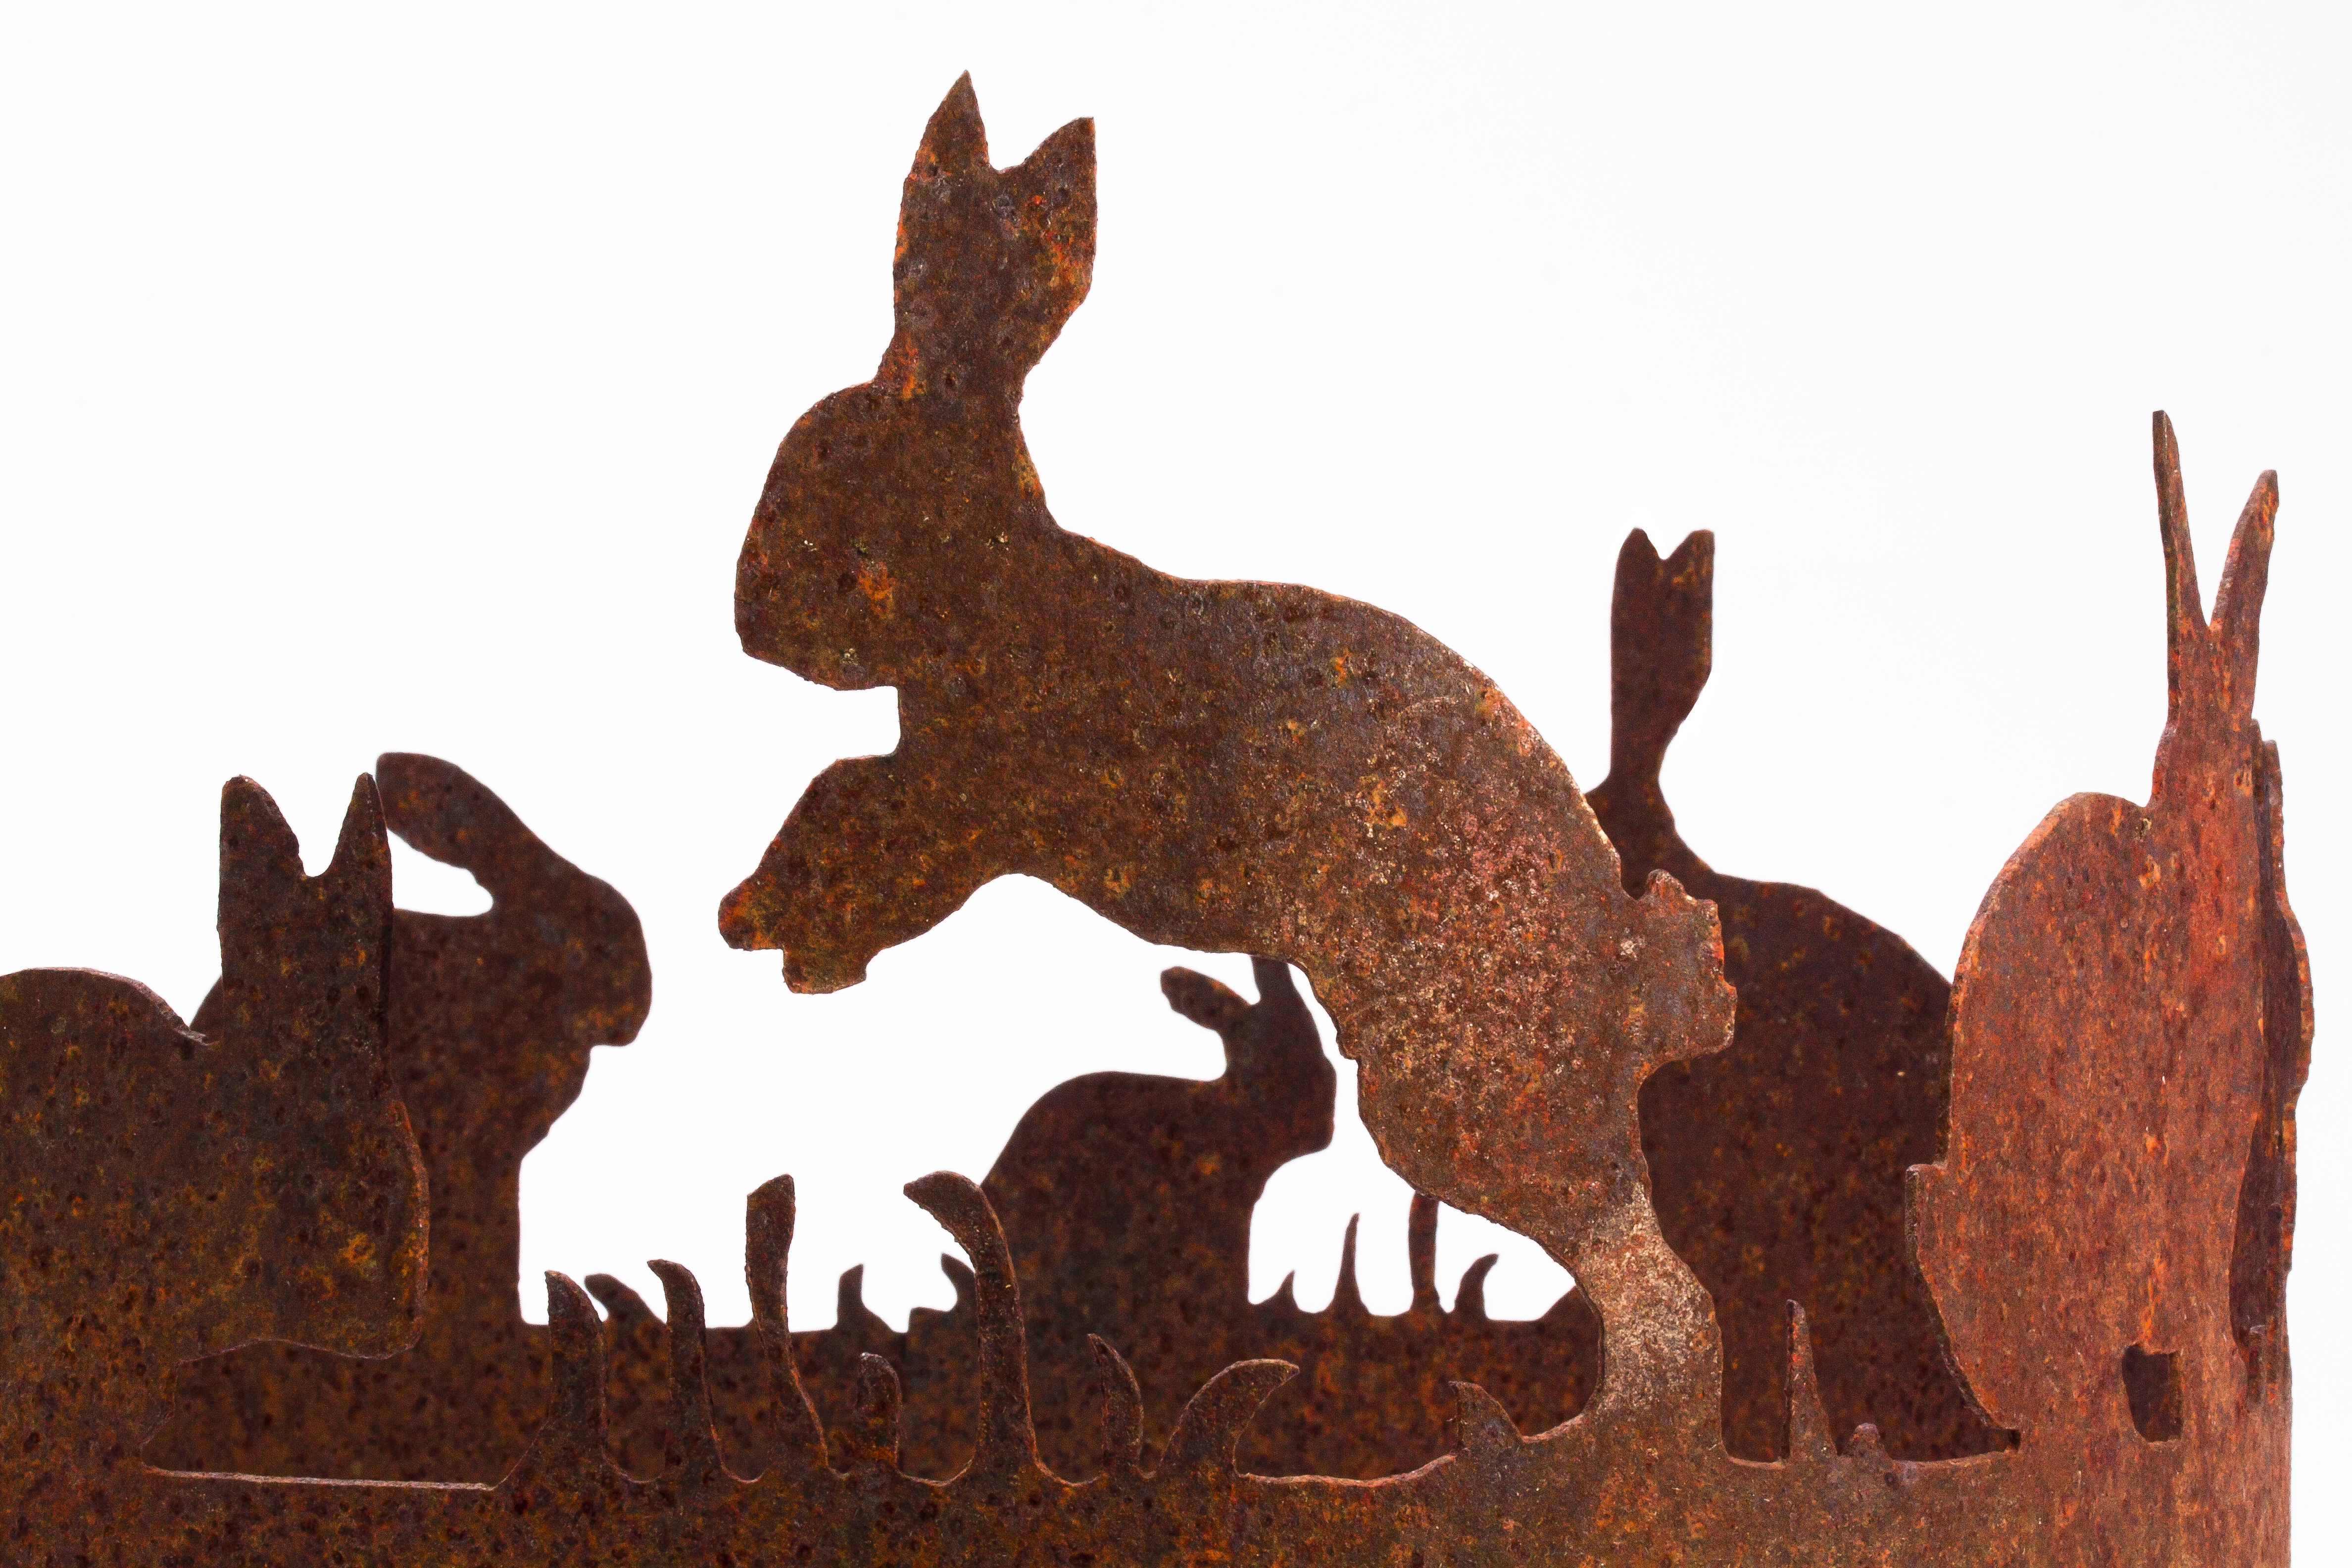
jump, spring, metal, ear, toy, spoon, giraffe, sculpture, art, figure, rusty, easter, easter bunny, easter decoration, stainless, laser cut, rabbit ear, hare ring